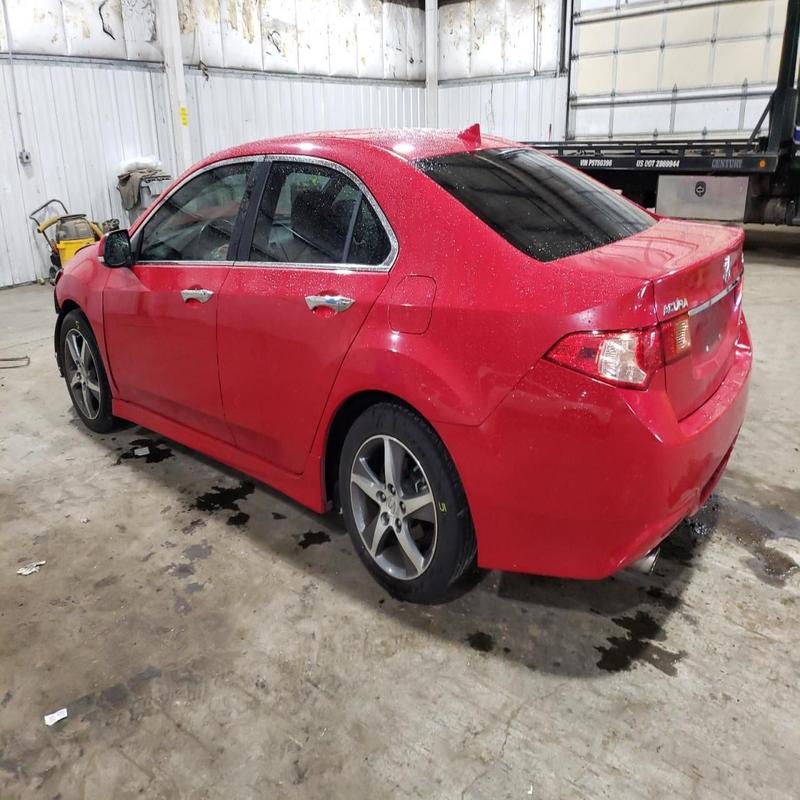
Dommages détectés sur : aile arrière gauche, plaque d'immatriculation arrière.
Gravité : majeur